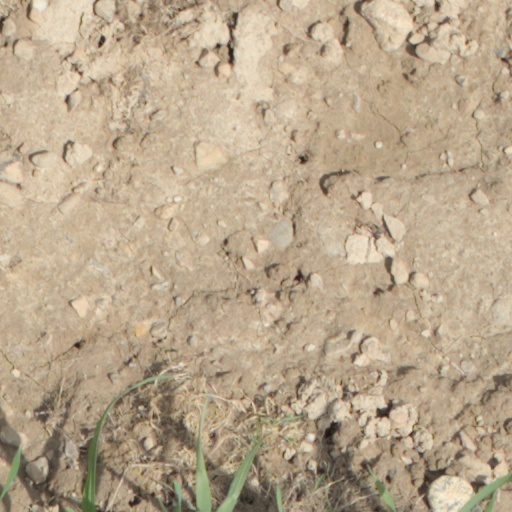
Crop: wheat